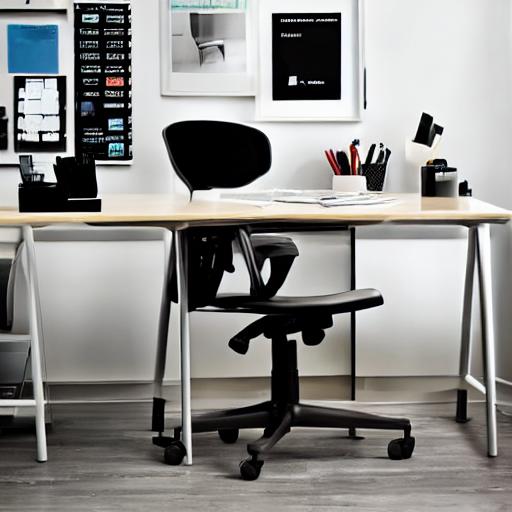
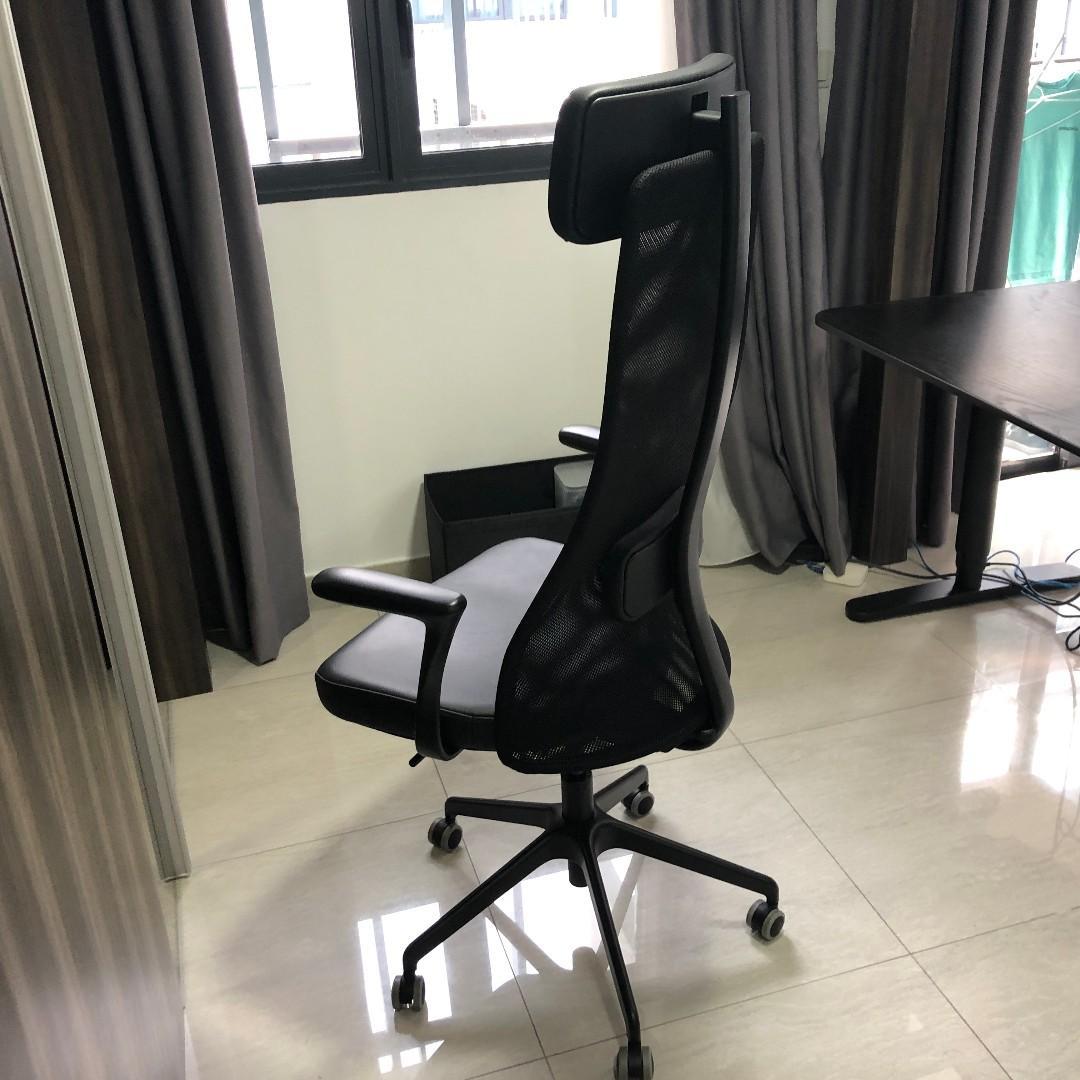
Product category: items_chair
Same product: no